German–Soviet Commercial Agreement (1940)

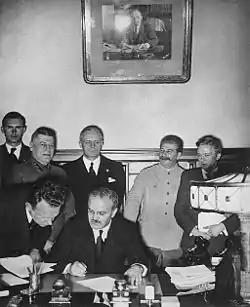
Molotov signs the Pact, flanked by Ribbentrop and Stalin

Four days later, the Soviet Union and Germany signed the Molotov–Ribbentrop Pact, an agreement of mutual non-aggression between the parties. The Molotov–Ribbentrop Pact contained secret protocols dividing the states of Northern and Eastern Europe into German and Soviet "spheres of influence". At the time, Stalin considered the trade agreement to be more important than the non-aggression pact. One week after the Molotov–Ribbentrop Pact, the partition of Poland commenced with the German invasion of western Poland.